Avandhan Manidhan

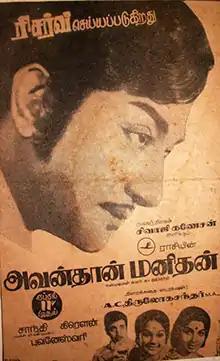
Theatrical release poster

Avandhan Manidhan is a 1975 Indian Tamil-language drama film, directed and co-written by A. C. Tirulokchandar from a story by G. Balasubramaniam. The film stars Sivaji Ganesan, Muthuraman, Jayalalithaa and Manjula. It revolves around an extremely generous man who refuses to budge from his nature, even as it leads to his downfall.